Peruvian Agrarian Reform

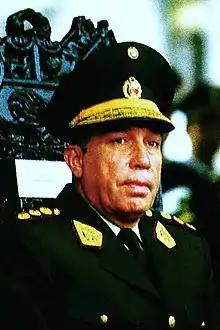
Francisco Morales Bermúdez. President of Peru from 1975-1980

A program of agrarian reform was resumed by the Revolutionary Government of the Armed Forces of Peru of general Juan Velasco Alvarado who overthrew Belaúnde's government on 3 October 1968. On 24 June 1969, the Agrarian Reform Law (Decreto Ley N° 17716 de Ley de Reforma Agraria) was promulgated. The government declared the following objectives of the reform: